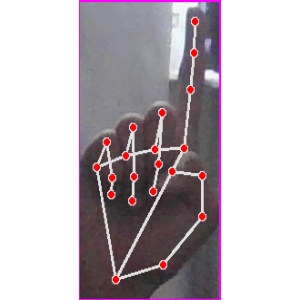
अक्षर: क